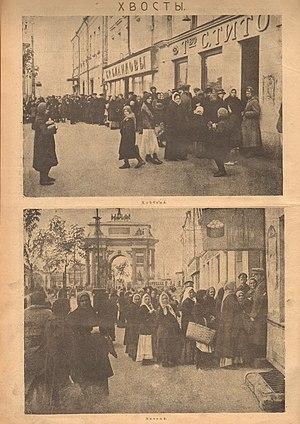
La Russie dans la Première Guerre mondiale est un des belligérant majeurs du conflit : d'août 1914 à décembre 1917, elle combat dans le camp de l'Entente contre les Empires centraux. Au début du XXᵉ siècle, l'Empire russe fait figure de grande puissance par l'immensité de son territoire, le chiffre de sa population, ses ressources agricoles. Son réseau ferroviaire et son industrie connaissent un développement rapide mais elle n'a pas encore rattrapé son retard sur les puissances occidentales, l'Empire allemand en particulier. La guerre russo-japonaise de 1904-1905, suivie de la révolution de 1905, révèlent les faiblesses de son appareil militaire et mettent à nu de profonds clivages politiques et sociaux auxquels s'ajoute la question des minorités nationales. Les rivalités opposant la Russie à l'Allemagne et à l'Autriche-Hongrie l'entraînent à conclure une alliance avec la France et s'impliquer dans les affaires des Balkans. La crise de juillet 1914 ouvre un conflit général où la Russie est alliée de la France et du Royaume-Uni.